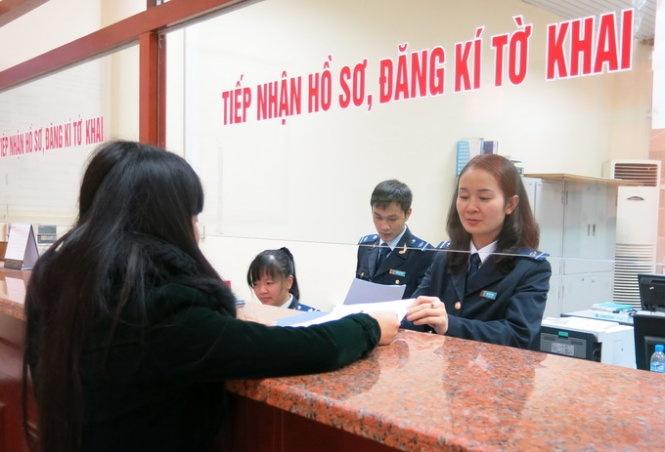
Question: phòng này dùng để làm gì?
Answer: phòng này dùng để tiếp nhận hồ sơ, đăng ký tờ khai